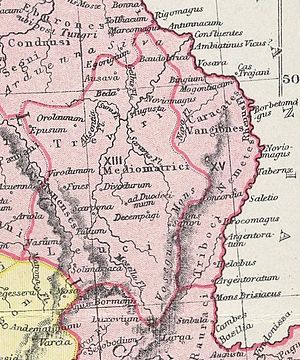
Gallia Belgica
Provinsen Belgica I efter forvaltningsreformen under Diokletian
Gallia Belgica, senere bare kaldt Belgica, var en af de tre romerske provinser, som blev dannet under opdelingen af Gallia under kejser Augustus; de to andre var Gallia Lugdunensis i midten og Gallia Aquitania i sydvest.